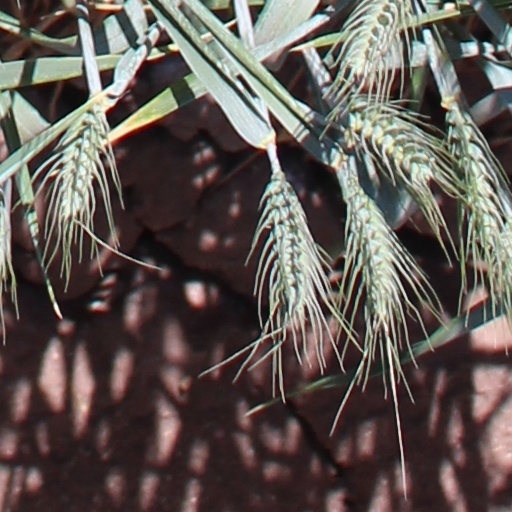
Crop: wheat